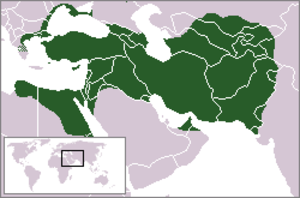
L'histoire militaire de l'Iran couvre 2 500 ans. Jusqu'en 1935, l'Iran est connu sous le nom de Perse.